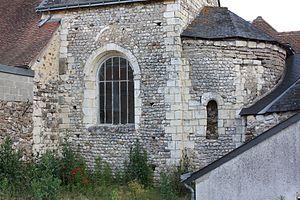
La Pellerine - Eglise Saint-Aubin L'abside
L'église Saint-Aubin est une église située à La Pellerine, en France.
La Pellerine est une commune française située dans le département de Maine-et-Loire, en région Pays de la Loire.
Cet article recense les monuments historiques du sud de Maine-et-Loire, en France.